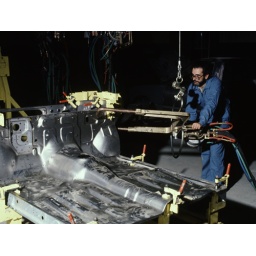
Egyptian worker welding chasis of pick-up truck in assembly plant near Cairo.